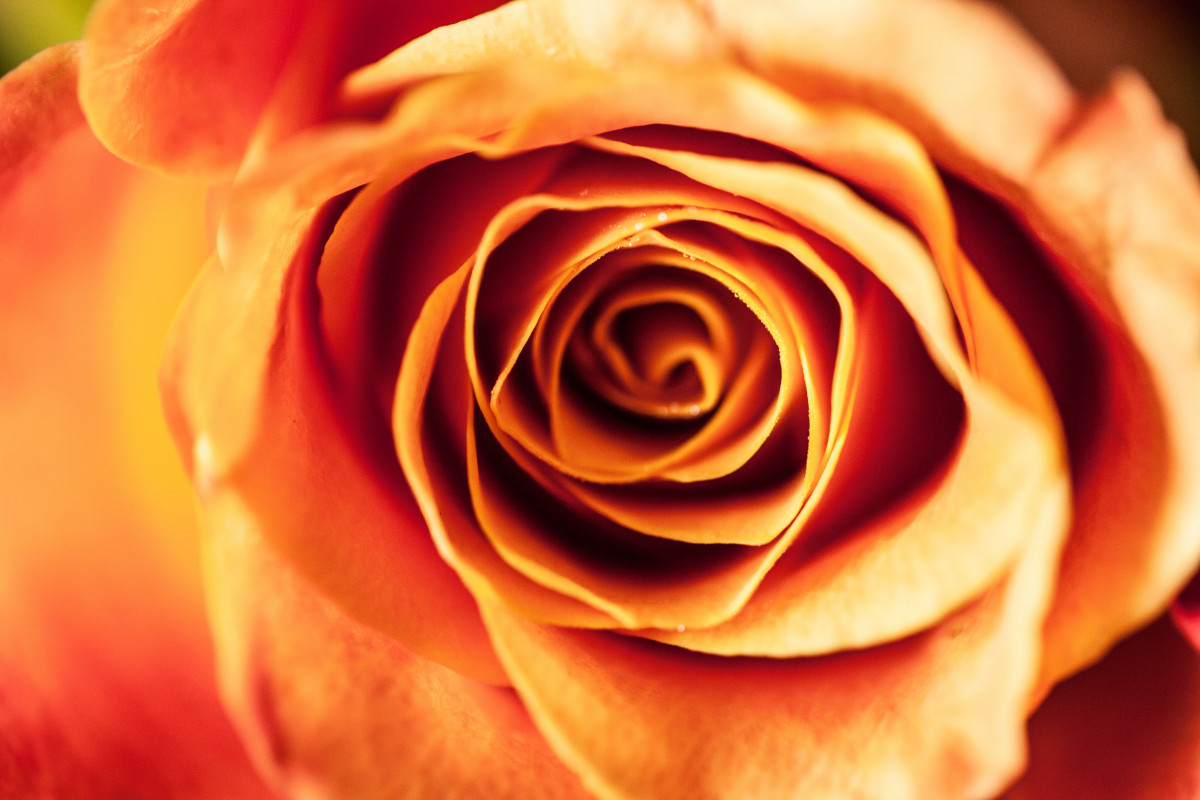
Tags: petal, red, yellow, pink, close up, macro photography, flowering plant, garden roses, rose family, plant stem